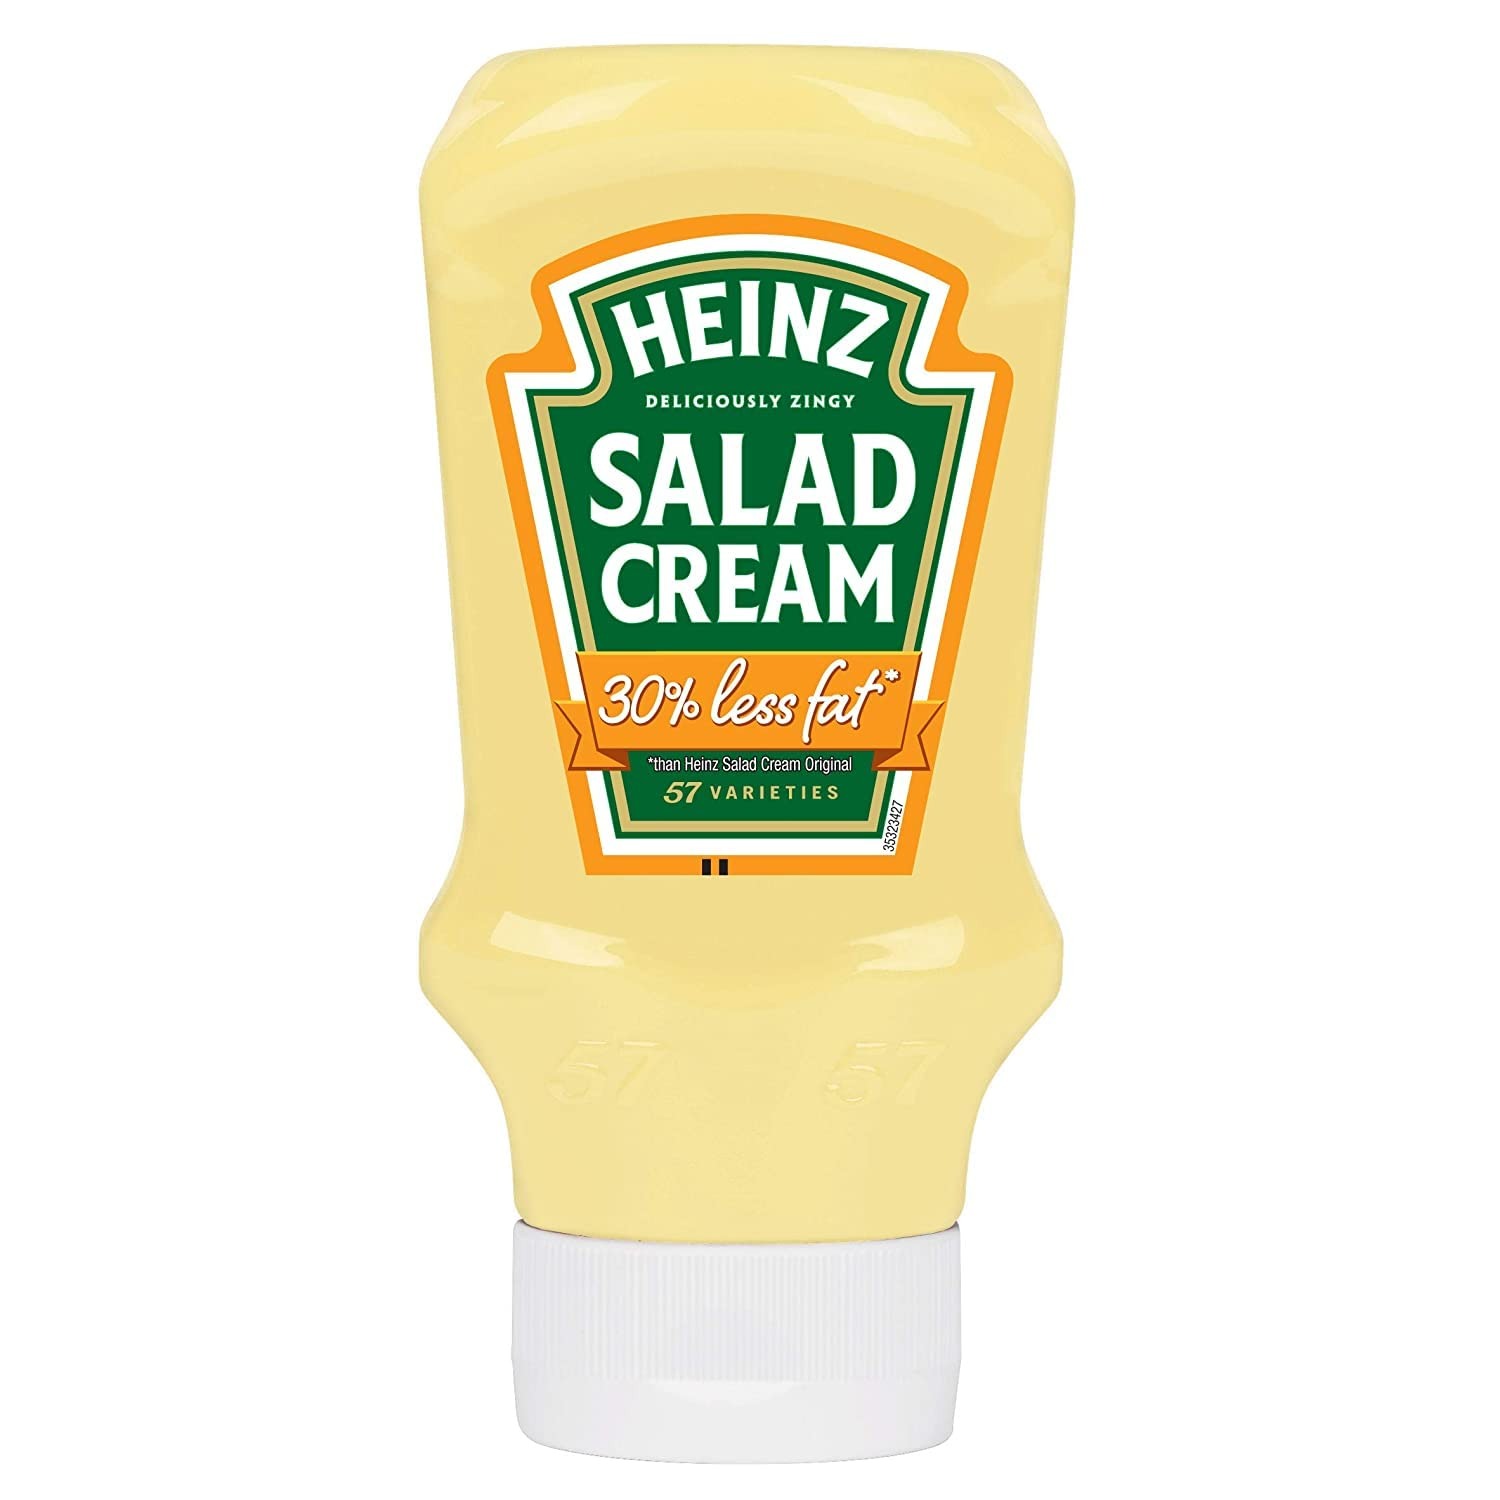
Item Name: Heinz Light Salad Cream 30% Less Fat 415g - Pack of 6
Bullet Point: Heinz Light Salad Cream 30% Less Fat 415g - Pack of 6
Product Description: Heinz Light Salad Cream 30% Less Fat 415g - Pack of 6
Value: 6.0
Unit: Count

Price: 55.36